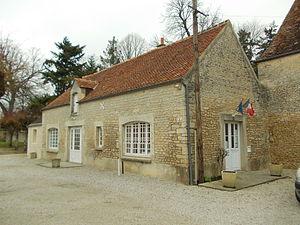
mairie d'Aubigny